William (book)

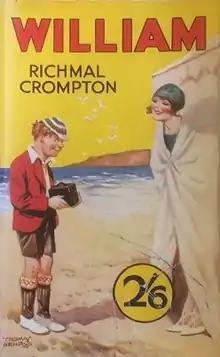
First edition (publ. Newnes)

William is the 10th in the series of Richmal Crompton's books about the eleven year old William Brown and his three compatriots, together known as the Outlaws.